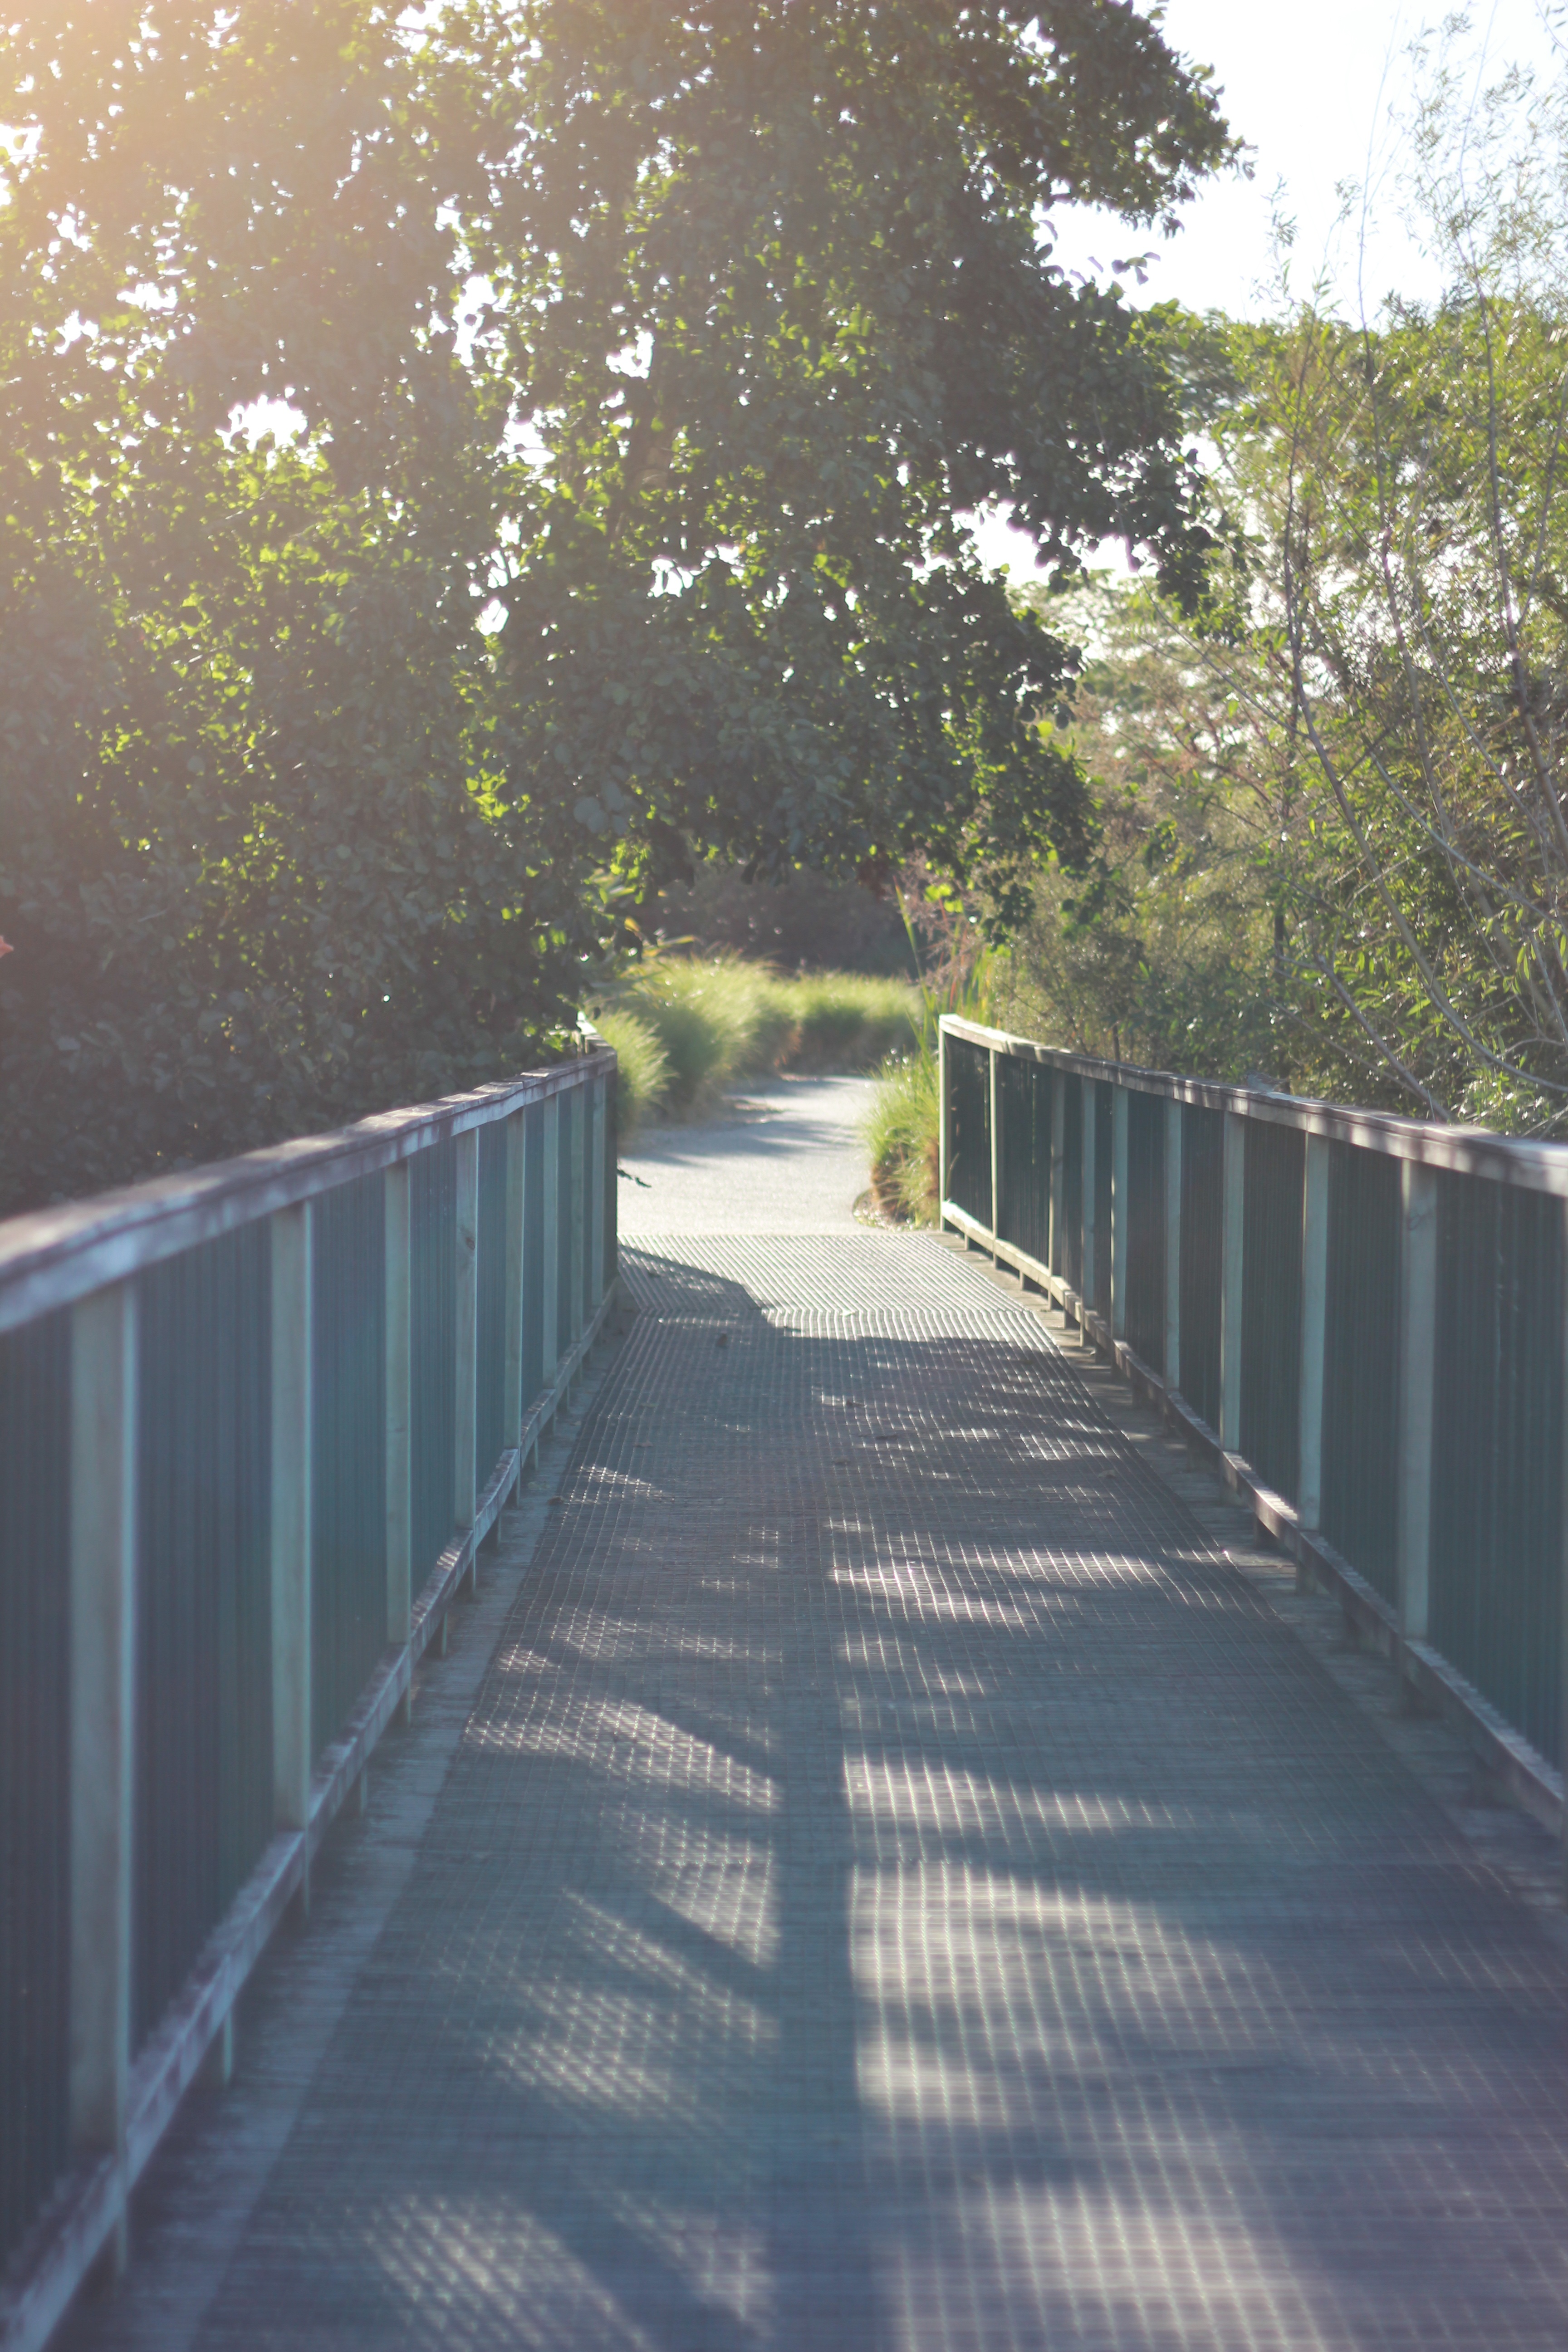
landscape, tree, water, nature, forest, path, grass, outdoor, horizon, light, plant, sky, wood, sun, sunrise, sunset, road, bridge, field, vintage, sunlight, fall, view, perspective, alley, city, wall, country, walkway, summer, travel, environment, foliage, evening, rural, orange, spring, green, golden, tranquil, scenic, color, natural, autumn, park, shadow, backyard, romantic, fashion, blue, colorful, flora, waterway, maple, hipster, ecology, leaves, face, sunny, september, clouds, luxury, bright, way, amazing, day, scene, style, november, october, vibrant, shiny, indian, destination, nobody, outdoor structure